Runway 18 West

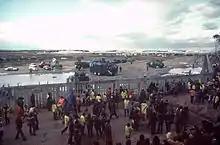
Concrete fence in front of the construction site

In May 1981, the Darmstadt city government president ordered that the site be seized. On 6 October, the previously cleared seven-hectare site was occupied by protesters then retaken by police. Hundreds had gathered on the site, excavated a triangular trench, and built a tower inside. The first hut village was evacuated on the morning of 2 November 1981; most protesters were removed peacefully. While the tower was more difficult to evacuate, squatters left it voluntarily the following evening. A few days after the site was cleared, a 2.5-metre-high concrete wall was erected to secure construction work.